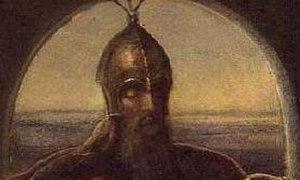
Siward est un comte anglais de la première moitié du XIᵉ siècle.